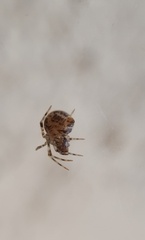
Species: Parasteatoda_tepidariorum